Hòa Hảo

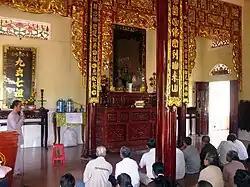
A Hòa Hảo ceremony in 2009

The Vietnamese government officially recognized the Hòa Hảo religion in 1999. In July, half a million Hoahaoists gathered in An Giang. Similar religious gatherings of the Hòa Hảo were held in the following years. Despite this, the government imposes harsh controls on dissenting Hòa Hảo groups that do not follow the state-sanctioned branch. Local rights groups have said that authorities in An Giang harass unapproved devotees on a regular basis, prohibit public readings of the Hòa Hảo founder's writings, and discourage worshipers from visiting Hòa Hảo pagodas in An Giang and adjoining provinces. The collective expression of particular Hòa Hảo commemorations, pilgrimage traditions, and freedom of publication are disfavored by the authorities. The Vietnamese Communist Party demonstrated its continuation of political domination by renewed arrests of Hòa Hảo activists. Two Hoahaoists self-immolated in 2005 to protest religious persecution and in May 2007 nine more were imprisoned following a wave of arrests. Unrecognized religious groups, including Hòa Hảo groups, face constant monitoring, harassment, and intimidation, according to a 2020 Human Rights Watch report, and their followers are subjected to public criticism, forced abandonment of faith, arrest, questioning, torture, and incarceration. According to other sources, members of the unregistered Hòa Hảo groups were persecuted on numerous occasions, including the imprisonment of six Hoahaoists who were accused of organizing an anti-government protest.